Hugues Fournel

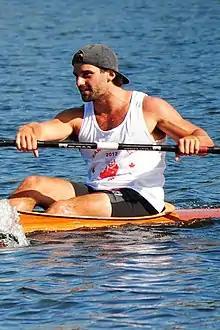
Fournel at the 2012 National Olympic Trials

Hugues Fournel (born 5 August 1988) is a Canadian kayaker. He was born in Lachine, Quebec. Fournel was the 2011 Pan American champion in the men's K-2 200 m together with Ryan Cochrane. He competed in K-2 200 and 1000 m together with Cochrane at the 2012 Summer Olympics in London.